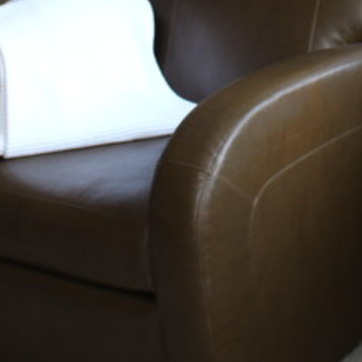
Material: leather